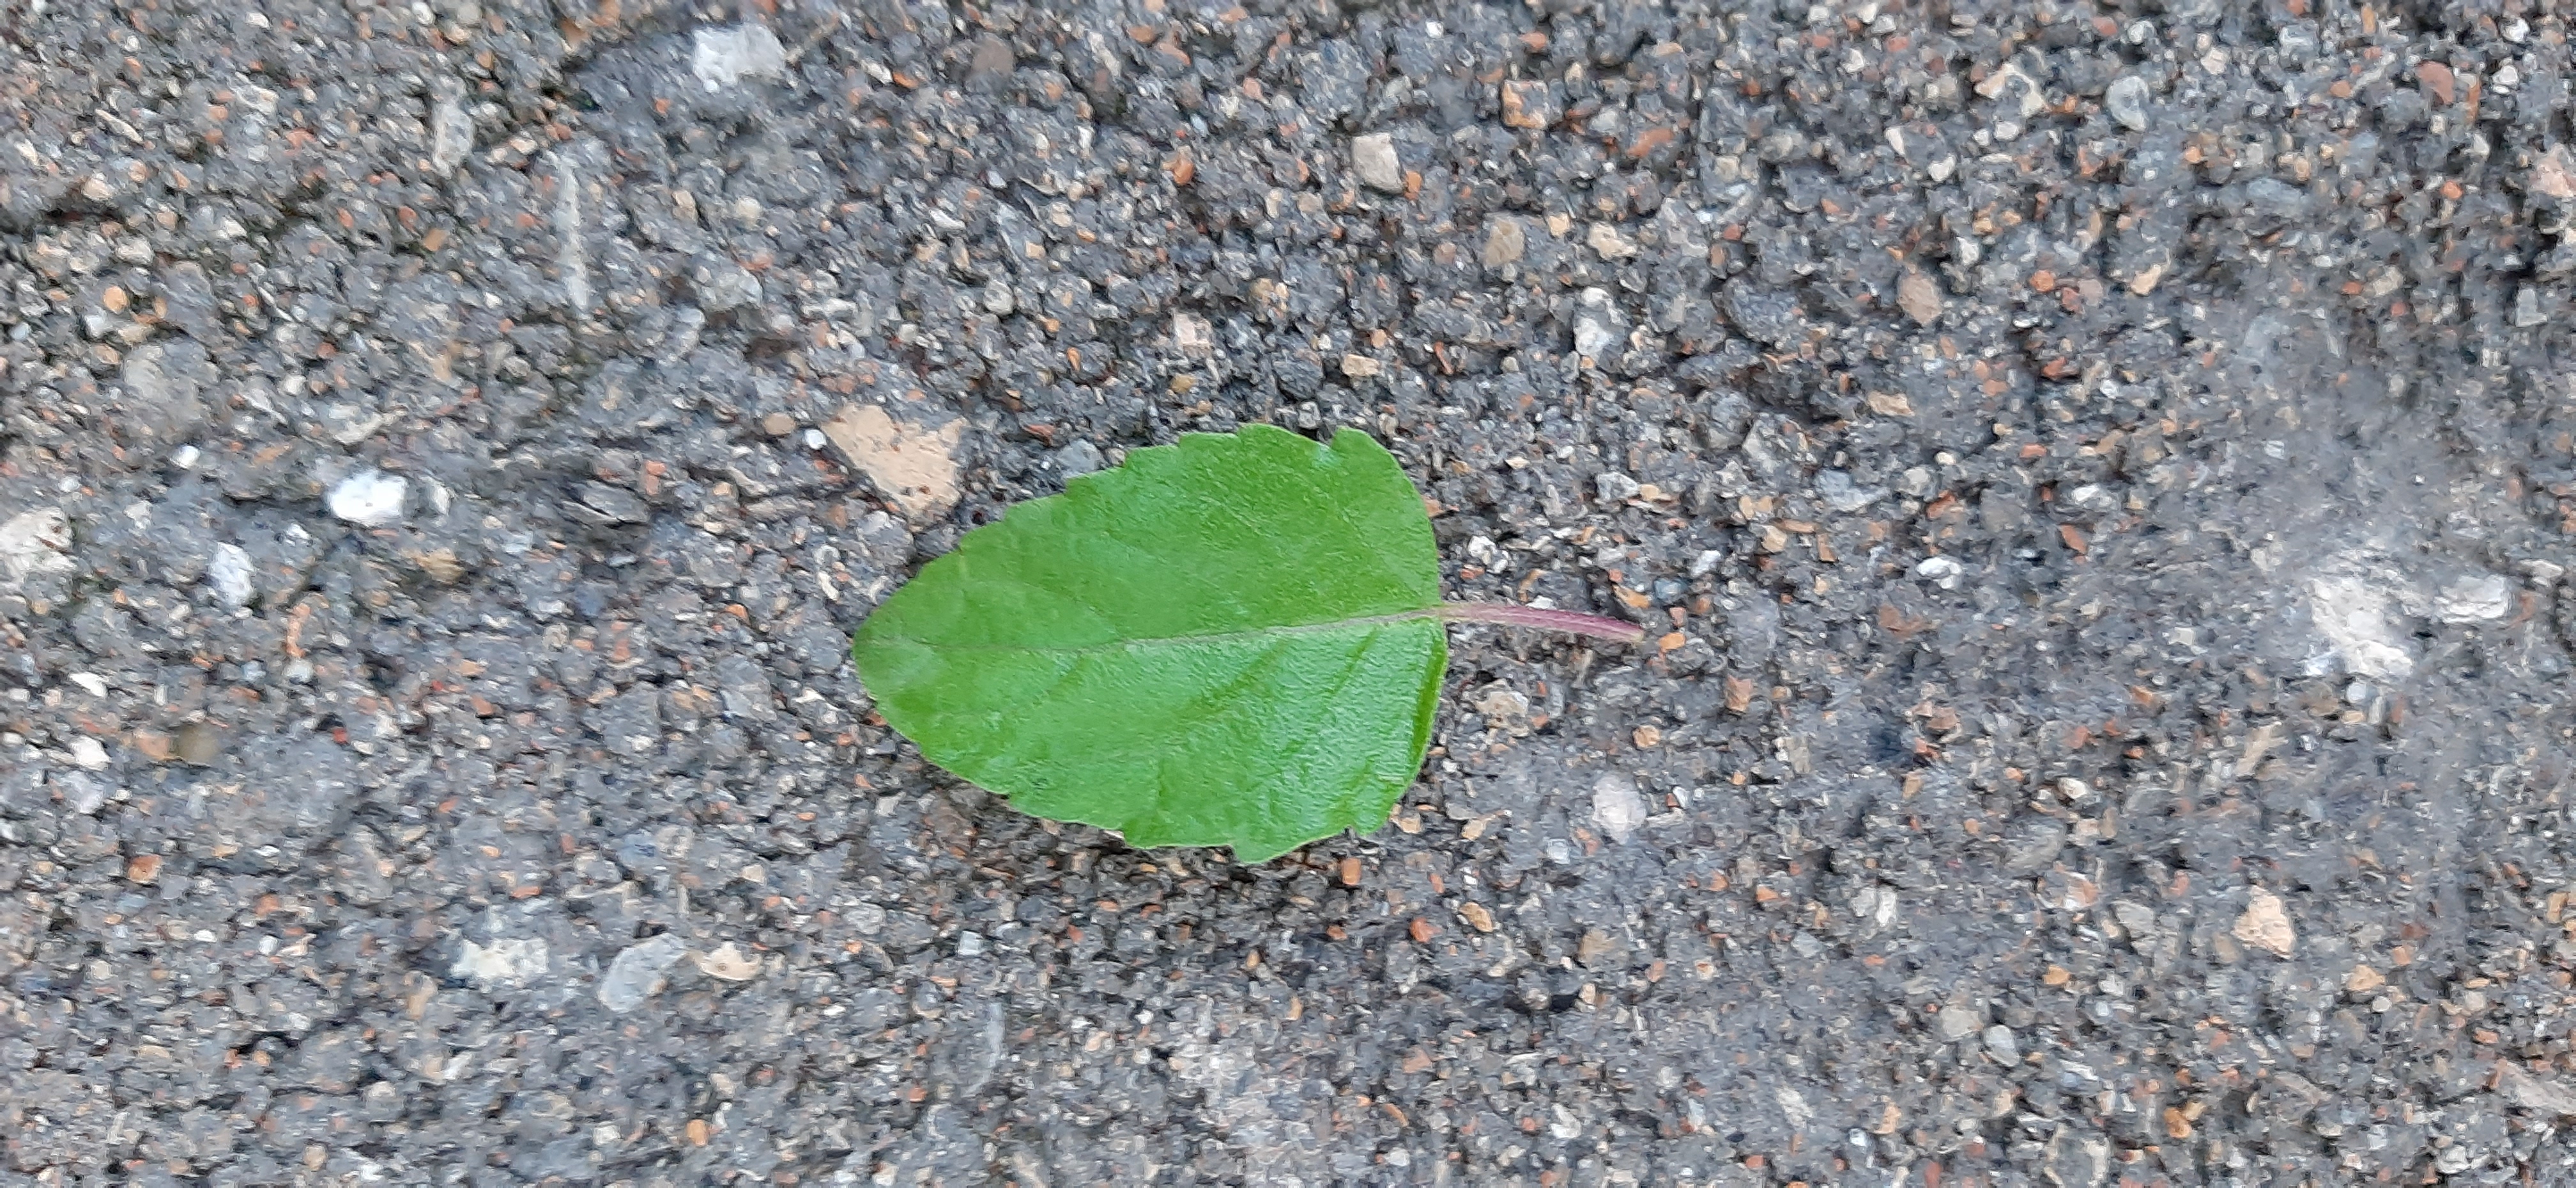
Plant: Tulsi